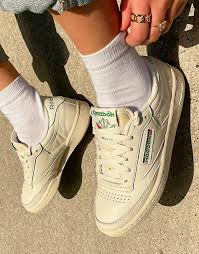
Label: Sneaker